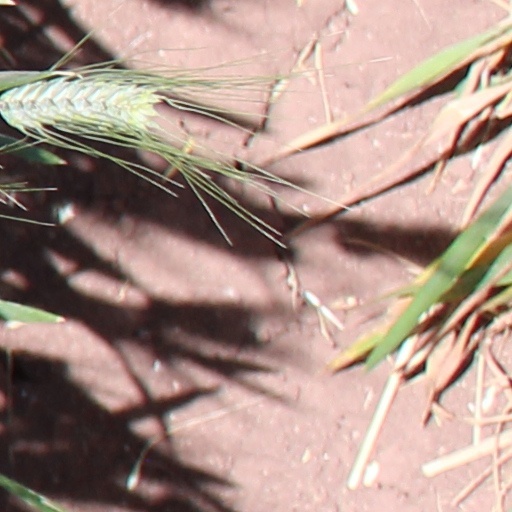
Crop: wheat